History of Primorye

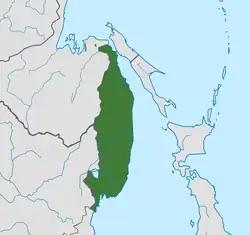
Map of the Priamur at the end of December 1921 at its maximum extension.

The Jurchens living in Primorye at this time were mostly rebels. One clan in the region, the Wanyan clan, sought to unite the various Jurchen tribes, with their leader holding the title "wanyan." However, other tribes resisted their efforts. Between 1010 and 1021, Wanyan Shilu (完颜石鲁) led the conquest of the Suifen and Yelan tribes, exploiting their internal divisions. His son, Wanyan Wugunai (完颜乌骨迺), was more lenient toward the other tribes, but his successor, Wanyan Helibo (完颜劾里钵), ruled with a firmer hand, provoking a coastal tribal revolt. The Yelan tribe eventually crushed this rebellion. During the reign of Wanyan Yingge (完颜盈歌, 1094–1103), the Wanyan clan attempted to integrate non-Wanyan tribal leaders into positions of authority. However, one such appointee, Haigean, the leader of the Wazhun tribe, rebelled. Haigean seized control of the Suifen and Tumen rivers, as well as part of the Khanka plain. He became the dominant power in the agricultural regions of Primorye and captured two former Balhae fortresses.